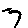
Label: 7